Fredric Hobbs

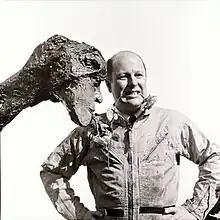
Fred Hobbs 1970 Roseland and Sun Chariot

Fredric Hobbs (December 30, 1931 - April 25, 2018) was an American artist and filmmaker. He is known for pioneering an artistic style he termed ART ECO. His work has been showcased at museums and galleries internationally, and his works are part of the permanent collections of the Museum of Modern Art (New York), the Metropolitan Museum of Art, the San Francisco Museum of Modern Art, and the Fine Arts Museum of San Francisco.